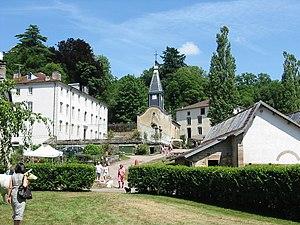
Manufacture Royale de Bains-les-Bains, dans les Vosges. This building is inscrit au titre des Monuments Historiques. It is indexed in the Base Mérimée, a database of architectural heritage maintained by the French Ministry of Culture,
La Manufacture royale de Bains-les-Bains est une ferblanterie fondée par lettre patente le 18 juin 1733 par autorisation de la duchesse Élisabeth-Charlotte, régente du duché de 1729 à 1737, au bénéfice de Georges Puton, Jean-François et Claude Coster et Jean-Baptiste Villiez.